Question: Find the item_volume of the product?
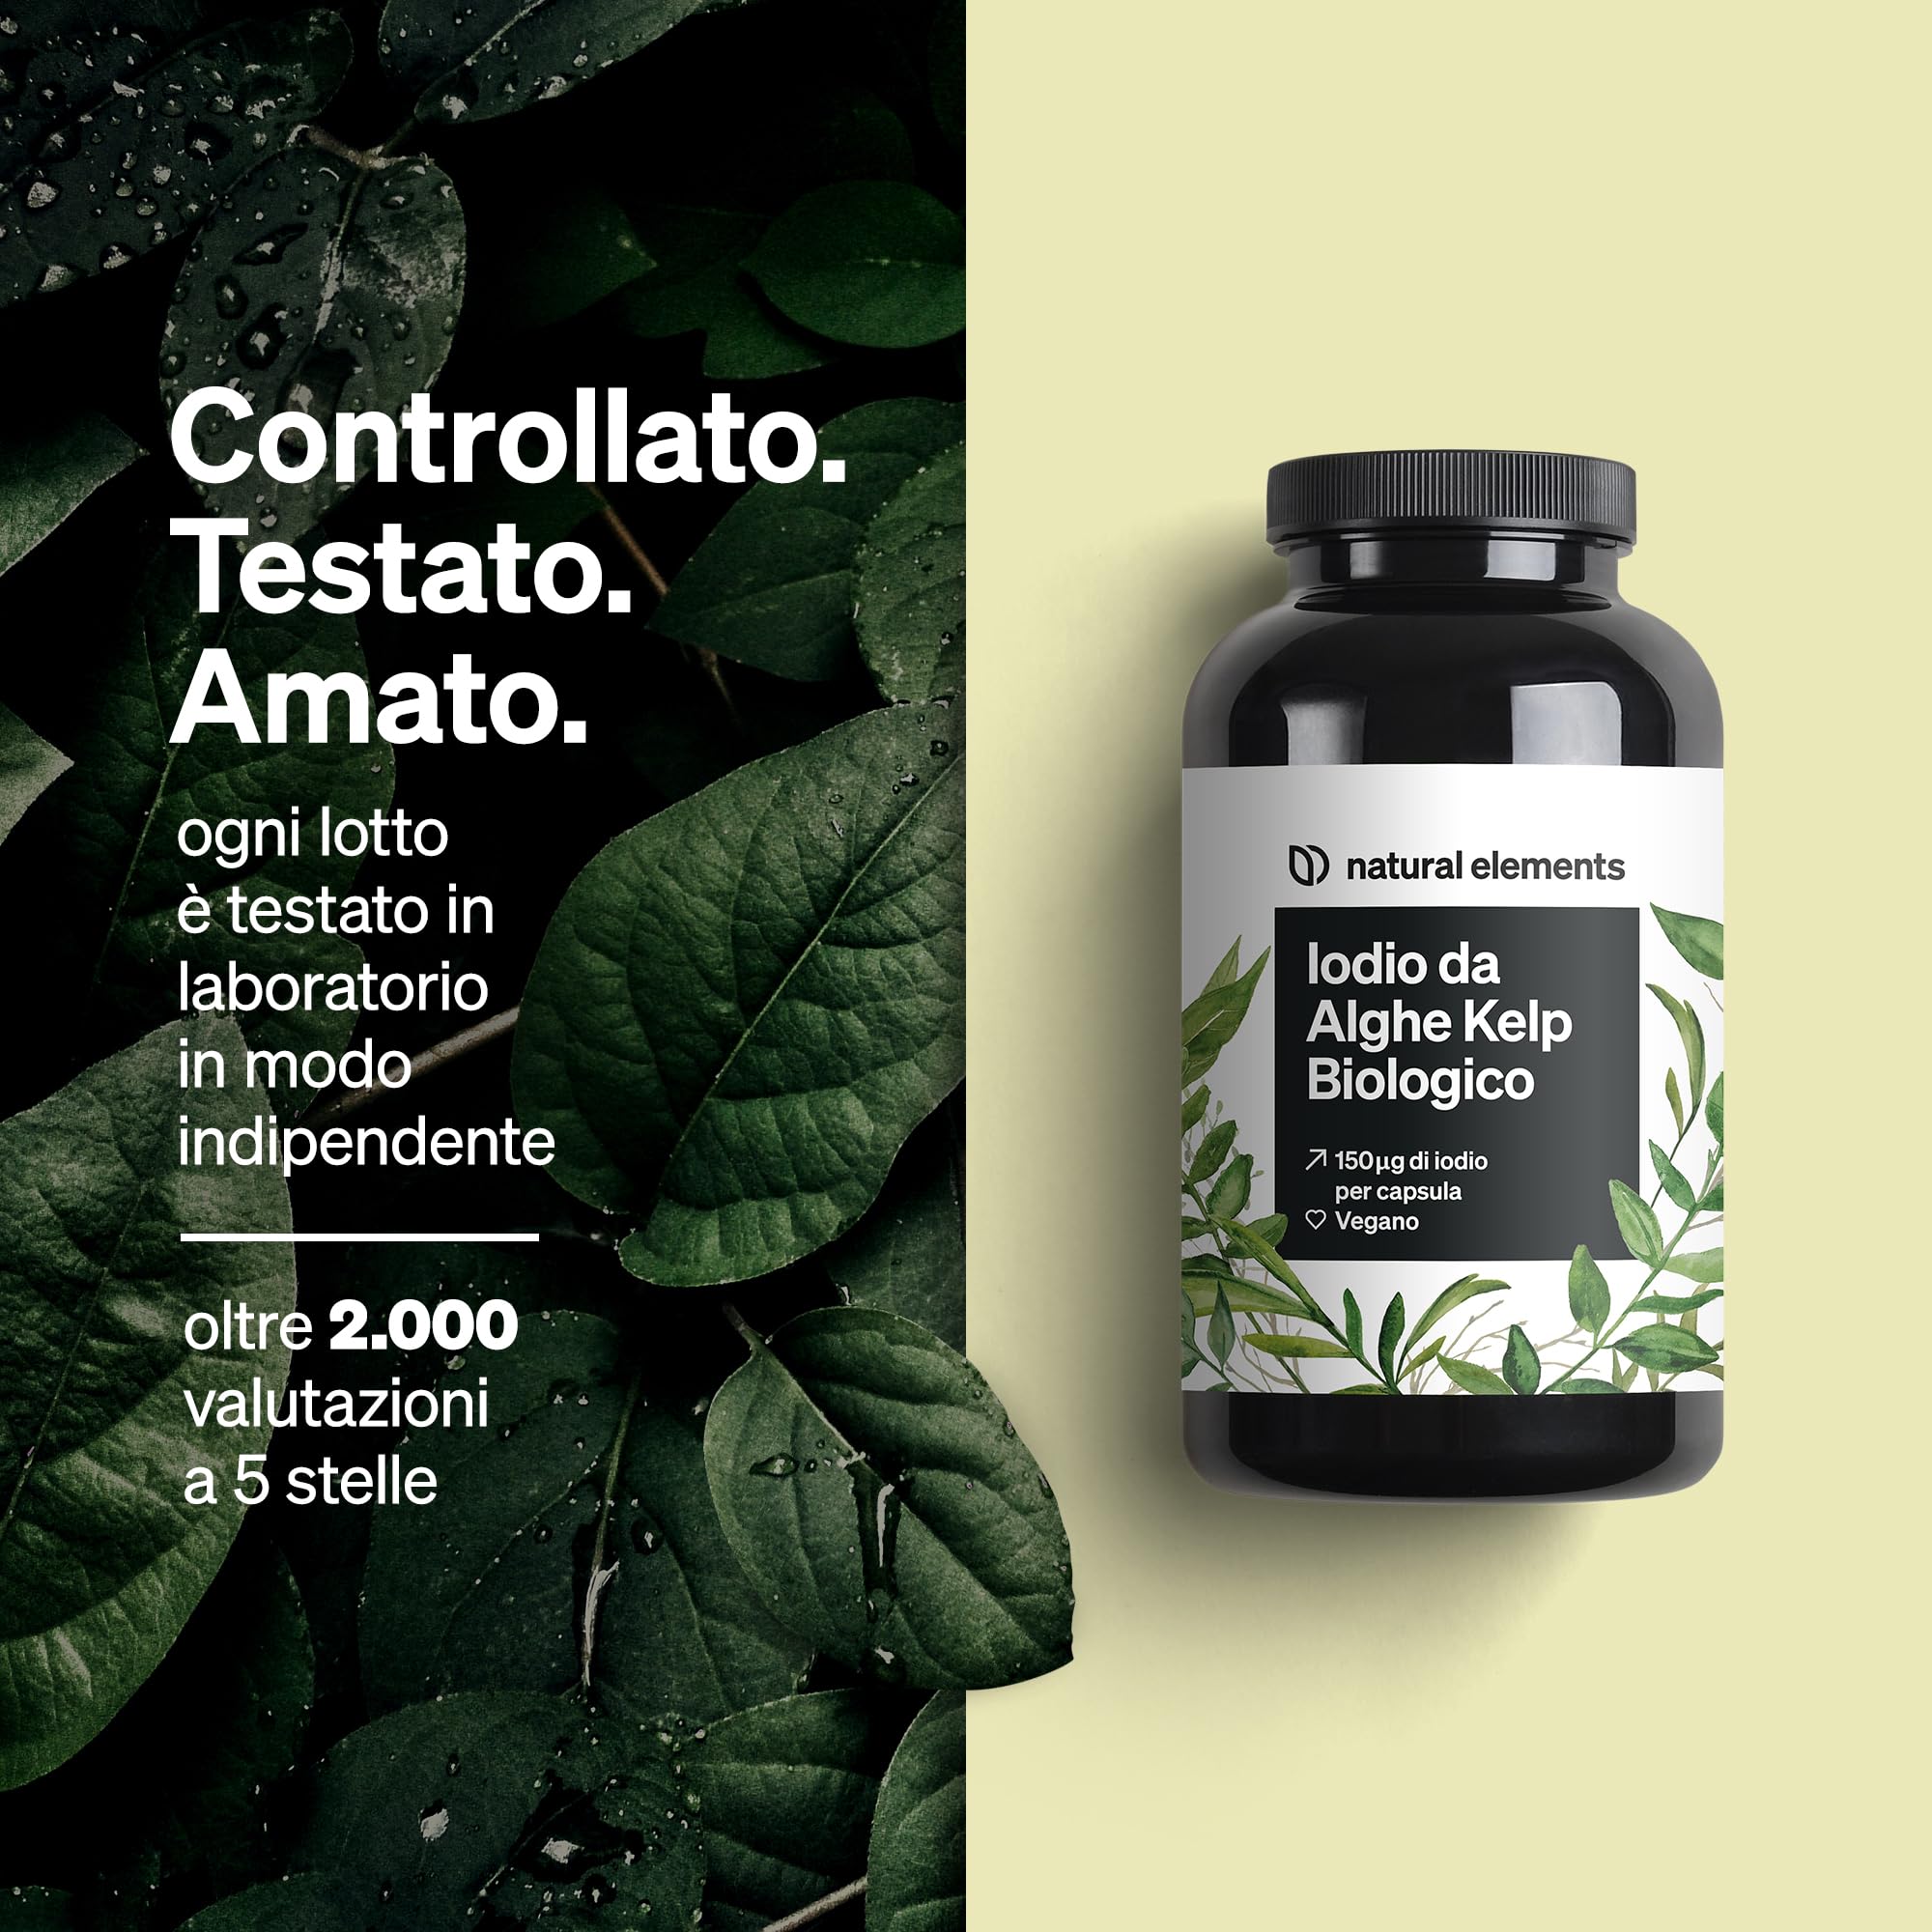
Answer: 2.0 litre